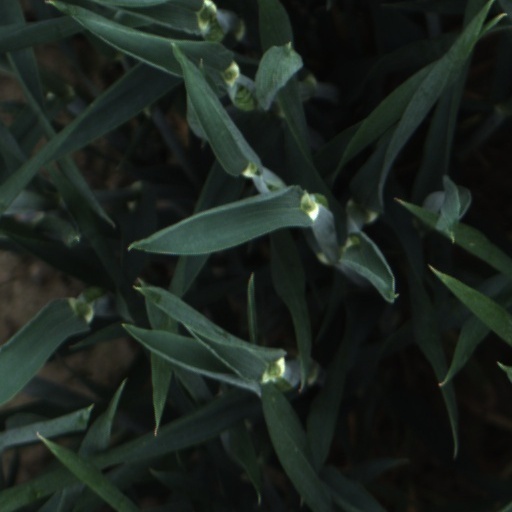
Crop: wheat